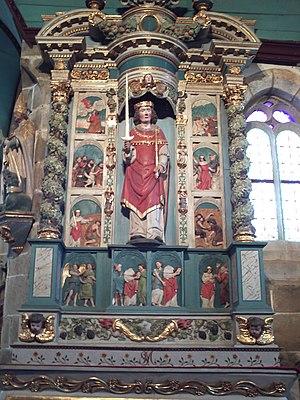
Saint Miliau « de Cornouailles », Miliaw en langue Cornique, qu'on rencontre aussi sous de multiples formes comme Milliau, Meliau, Méliau, Milio, Meliaw, Miliav, est un ancien roi guerrier celte légendaire de Grande-Bretagne. On le retrouve cependant dans nombre de toponymes et de légendes corniques et bretonnes.